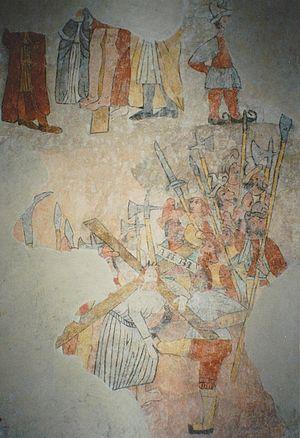
Saint Martin sous Vigouroux peintures murales
Saint-Martin-sous-Vigouroux est une commune française, située dans le département du Cantal en région Auvergne-Rhône-Alpes.